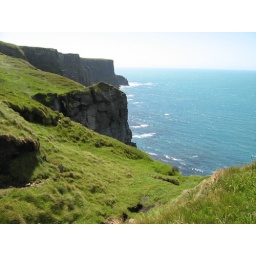
the grass is so green in Ireland!